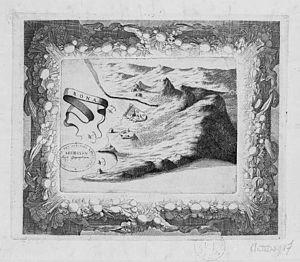
Annaba, anciennement Bouna surnommée « Medinet Zaoui » ou encore « Bled El Aneb » et Bône lors de la colonisation française, est la quatrième ville d'Algérie en nombre d'habitants après la capitale Alger, Oran et Constantine. La ville d'Annaba est située dans le nord-est du pays, à 536 km à l'est d'Alger et à 105,7 km à l'ouest de la frontière tunisienne. Annaba est une métropole littorale dont la population de l'agglomération dépassait 600 000 habitants en 2008.